Doctor Who missing episodes

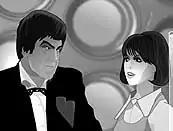
Screenshot from the animated Episode 1 of "The Invasion"

The first such effort, Cosgrove Hall's animation of "The Invasion" episodes 1 and 4, was released to DVD alongside the surviving episodes in November 2006. The animation had been paid for by an earlier surplus in the "Doctor Who" website budget, allowing it to be used in the DVD release as a test for the concept, at no extra cost. Despite the DVD's success, the sales were not high enough to offset the animation cost for any future collaboration.